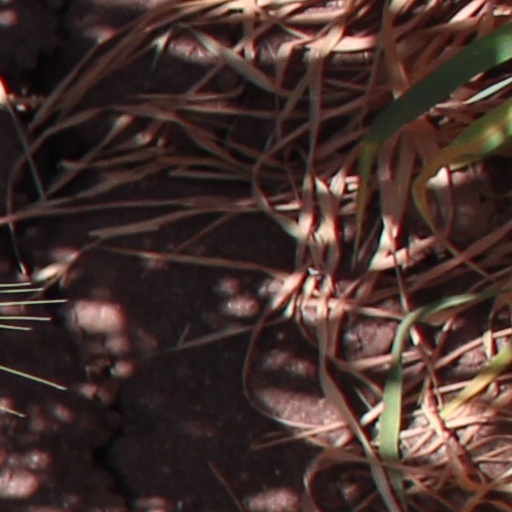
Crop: wheat